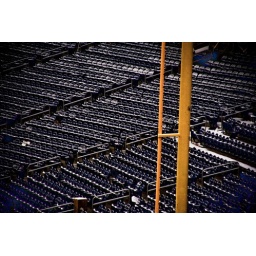
Artistic shot of foul pole and left field lower bowl seats in new Nationals ballpark during first snow of season.